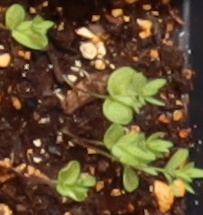
Label: Flax